Oberon (moon)

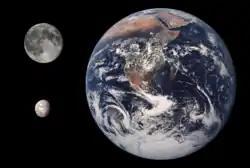
Size comparison of Earth, the Moon, and Oberon.

Oberon is the second-largest and second-most massive of the Uranian moons after Titania, and the ninth-most massive moon in the Solar System. It is the tenth-largest moon by size however, since Rhea, the second-largest moon of Saturn and the ninth-largest moon, is nearly the same size as Oberon although it is about 0.4% larger, despite Oberon having more mass than Rhea. Oberon's density of 1.68 g/cm, which is higher than the typical density of Saturn's satellites, indicates that it consists of roughly equal proportions of water ice and a dense non-ice component. The latter could be made of rock and carbonaceous material including heavy organic compounds. The presence of water ice is supported by spectroscopic observations, which have revealed crystalline water ice on the surface of the moon. Water ice absorption bands are stronger on Oberon's trailing hemisphere than on the leading hemisphere. This is the opposite of what is observed on other Uranian moons, where the leading hemisphere exhibits stronger water ice signatures. The cause of this asymmetry is not known, but it may be related to impact gardening (the creation of soil via impacts) of the surface, which is stronger on the leading hemisphere. Meteorite impacts tend to sputter (knock out) ice from the surface, leaving dark non-ice material behind. The dark material itself may have formed as a result of radiation processing of methane clathrates or radiation darkening of other organic compounds.